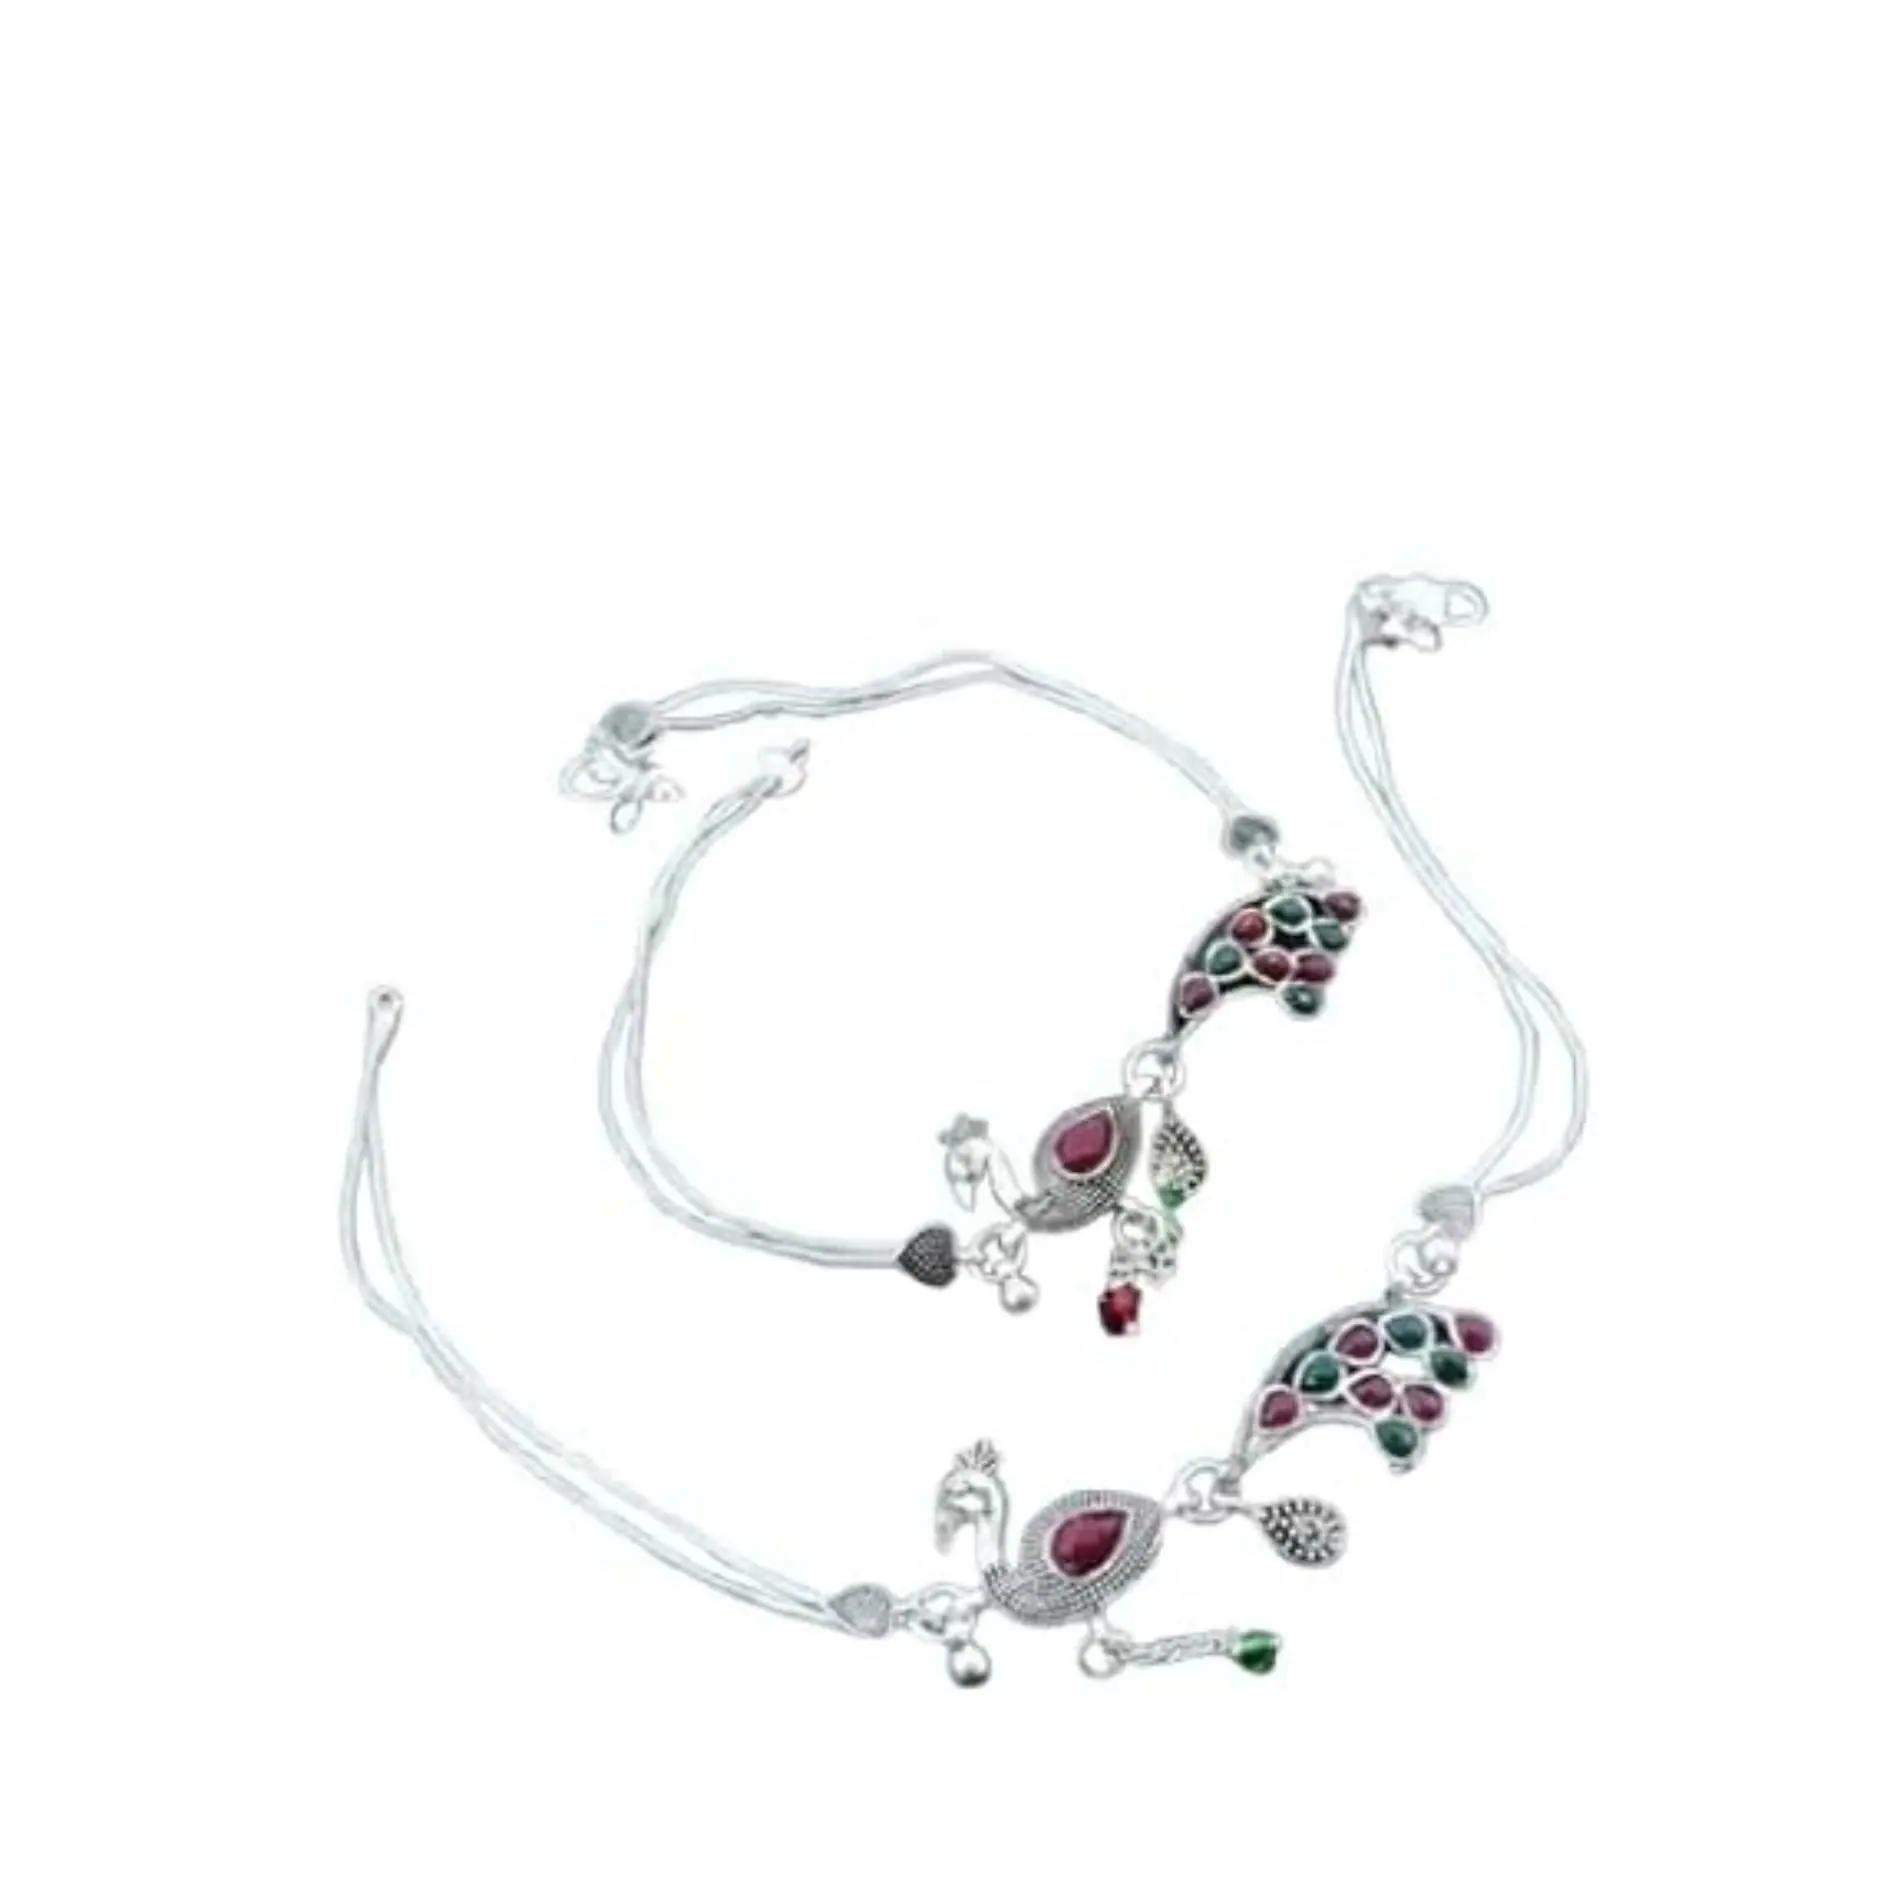
 PIPALIYA paayal zanjar chchada zanzri Anklets Hanging Charms Foot Jewelry for Wedding, Party Bridal/Wedding Anklet | 1 PAIR
Type: Anklets
Brand: PIPALIYA
Price: Rs. 289
Perfect Gift Option: Shaadi, Karwachauth, Teej, aur birthday ke liye upyukt.Perfect Gift Option: Shaadi, Karwachauth, Teej, aur birthday ke liye upyukt. Sundar Mor Design: Traditional peacock shape ke saath eye-catching look.Perfect Gift Option: Shaadi, Karwachauth, Teej, aur birthday ke liye upyukt.
Features: Elegant Peacock Design: Features intricate dual peacock motifs with red and green stones, perfect for traditional occasions.,Premium Silver-Toned Finish: Crafted with high-quality metal for a long-lasting silver look and feel.,Colorful Stone Detailing: Embedded with vibrant red, green, and white stones to enhance ethnic charm.,Multi-Strand Chain: Unique multi-chain styling adds a modern twist to classic payal design.,Perfect for Festive & Wedding Wear: Ideal for Diwali, weddings, mehndi, or traditional events.,Dangler Charms with Ghungroo: Includes small decorative charms that add subtle sound and movement.